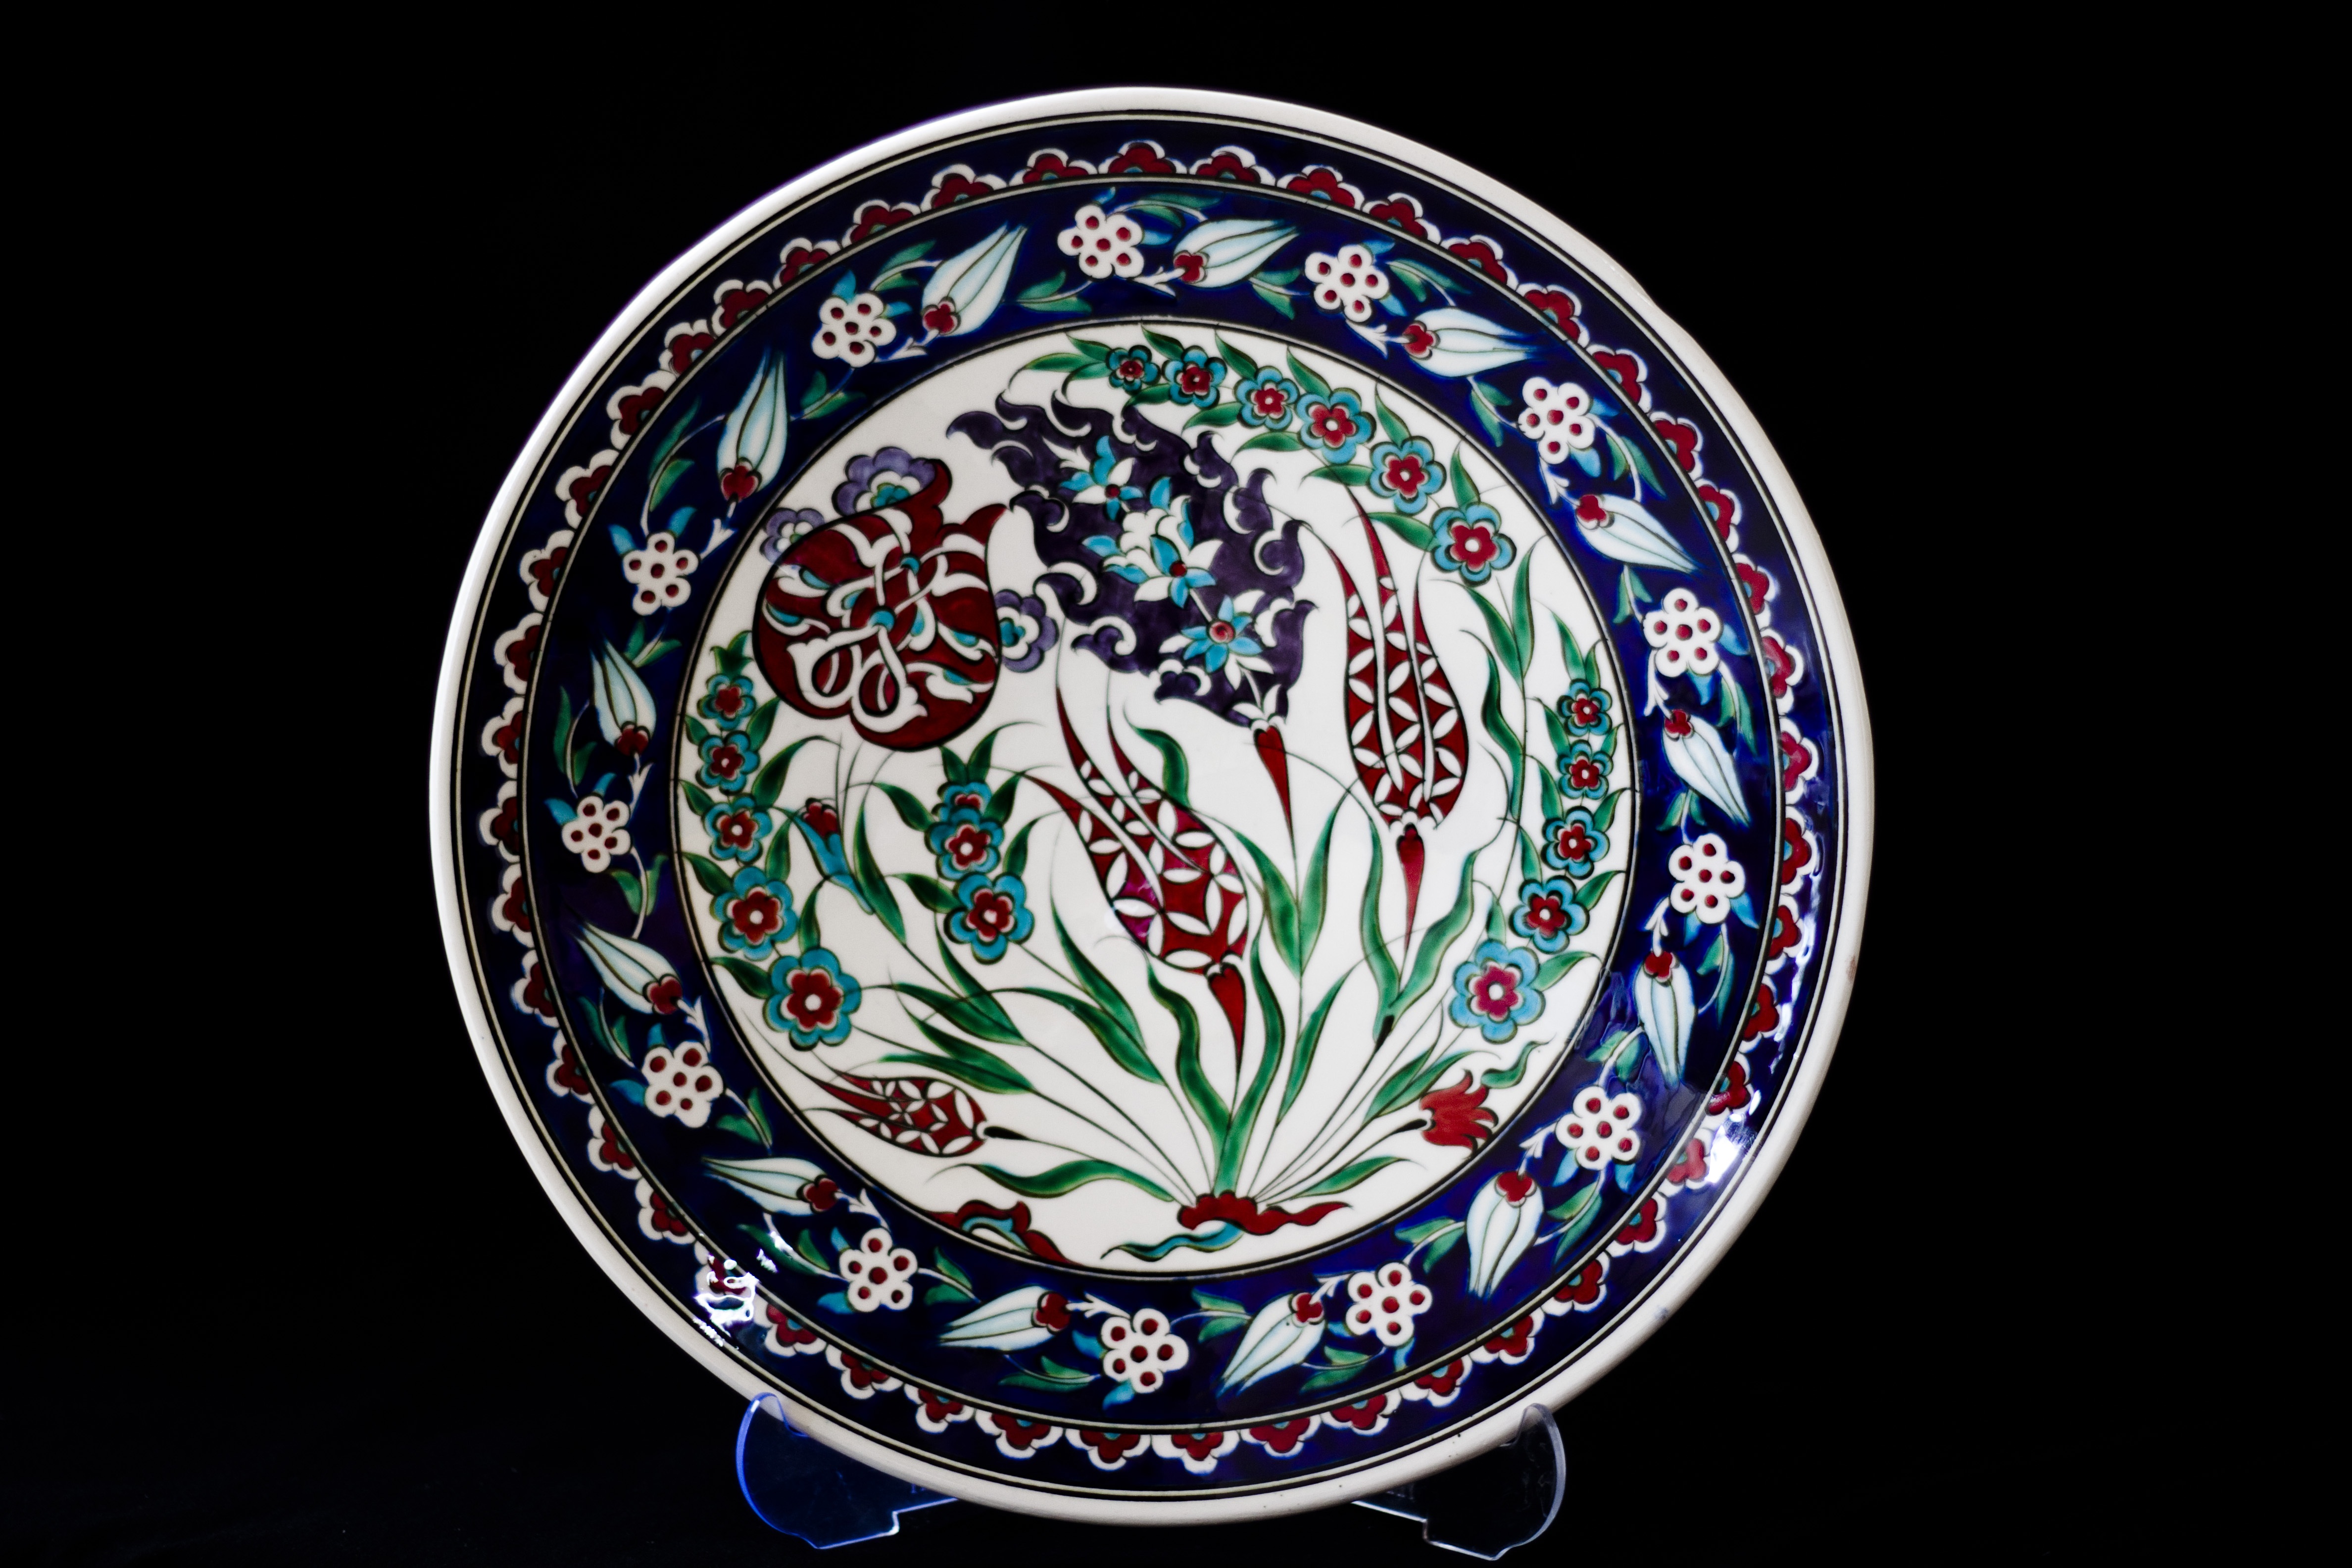
glass, pattern, ceramic, plate, tile, material, circle, turkey, sphere, porcelain, handicrafts, increased, dishware, blue and white porcelain, atalay melahat glow, hare tile